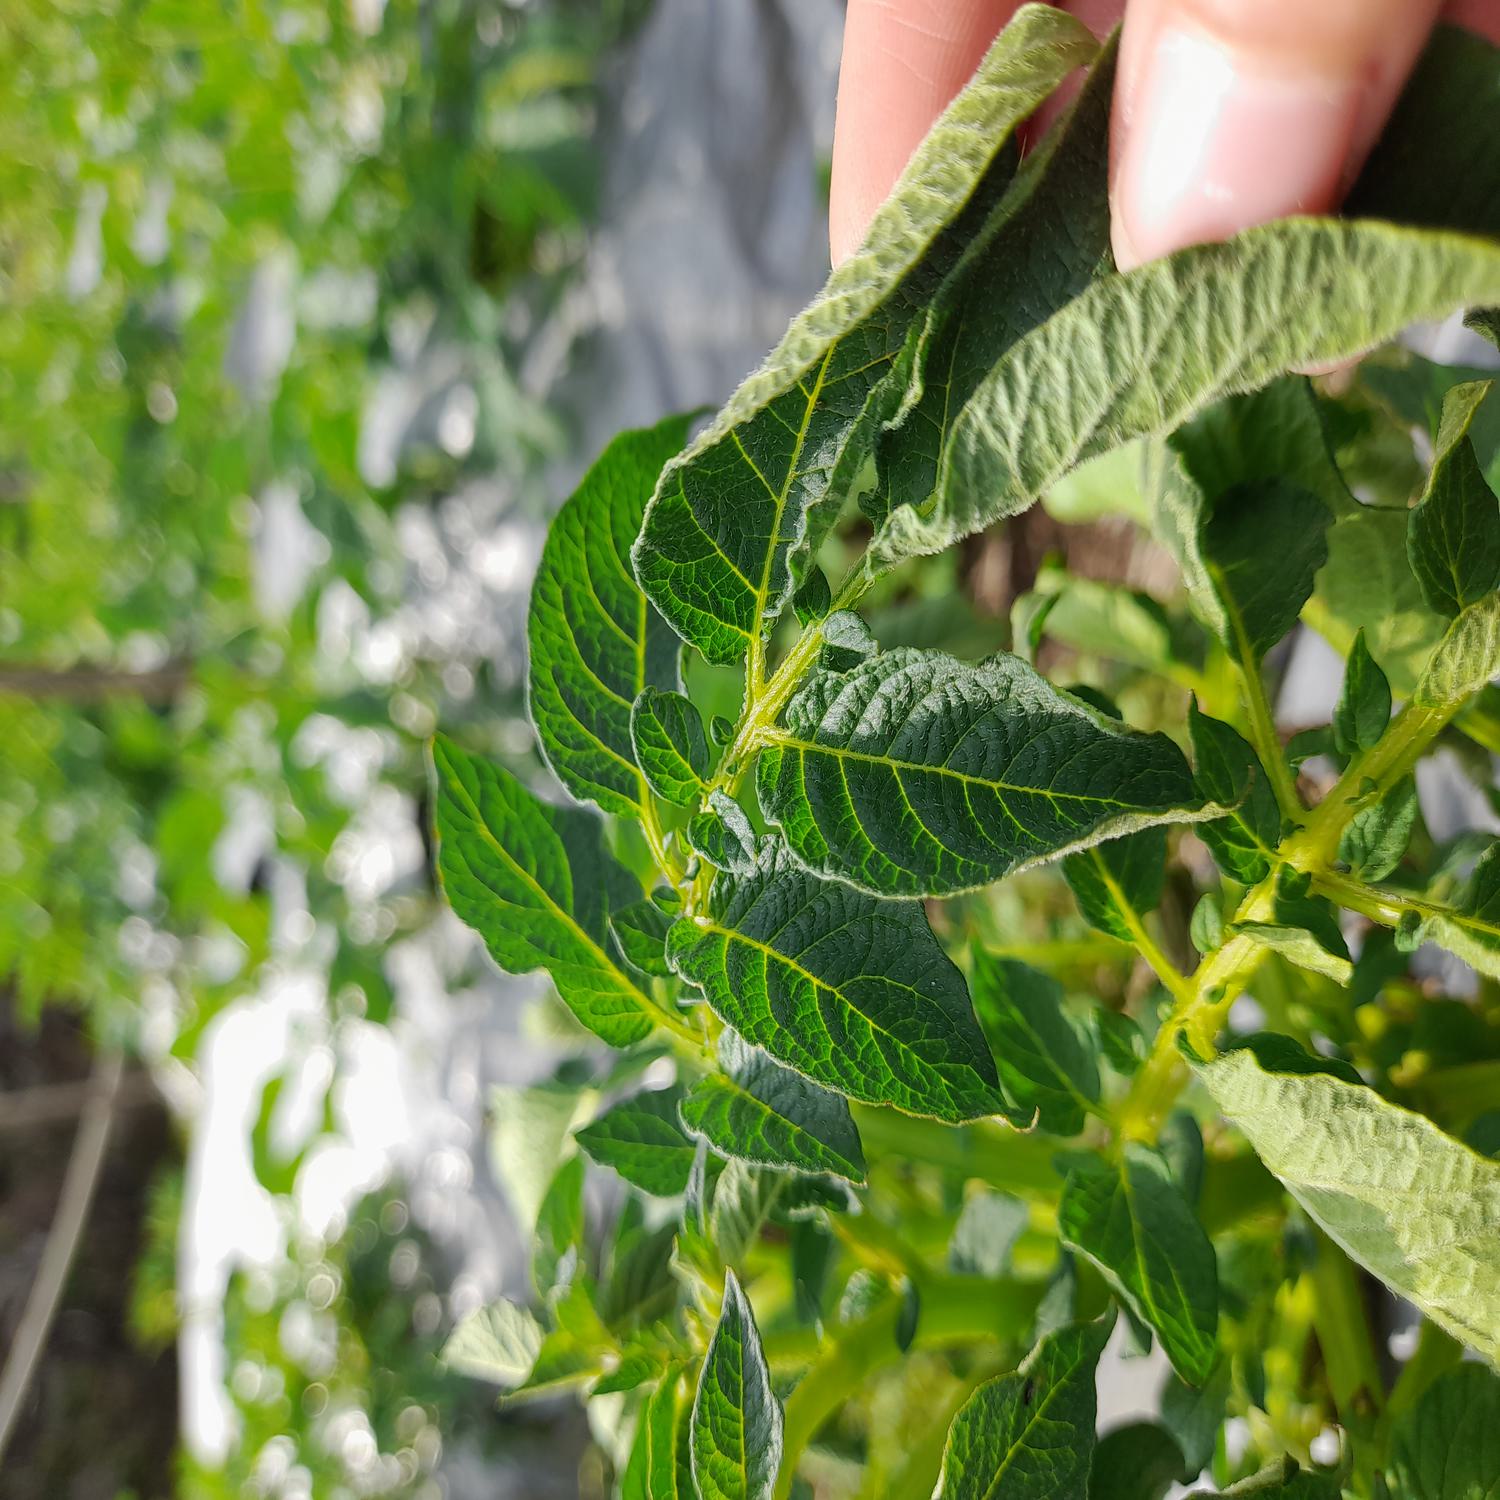
Label: Bacteria